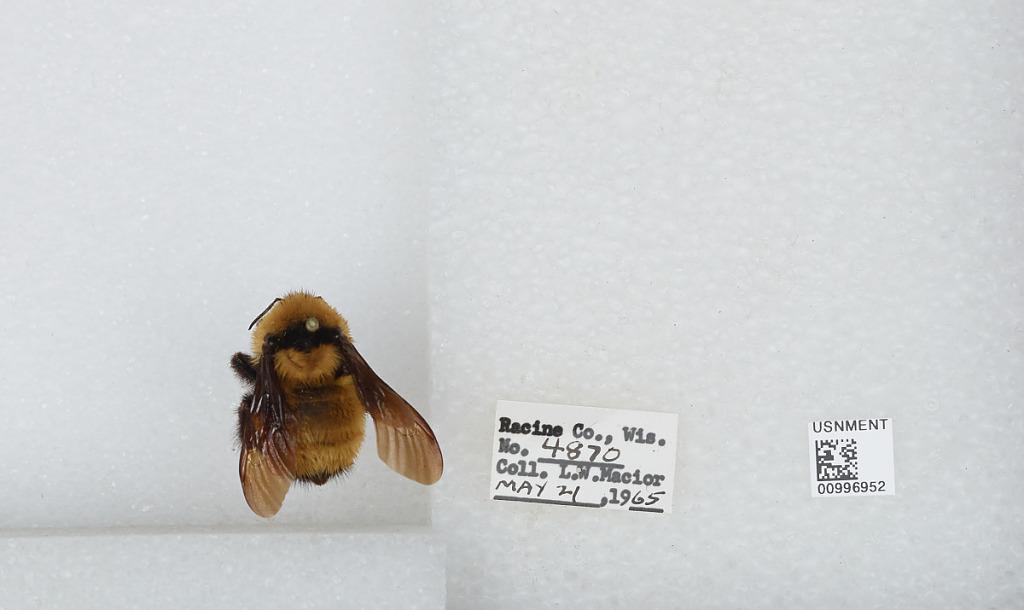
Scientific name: Bombus (Fervidobombus) fervidus fervidus (Fabricius)
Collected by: L. Macior
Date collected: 1965-5-21
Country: United States
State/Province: Wisconsin
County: Racine
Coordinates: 42.78, -87.76